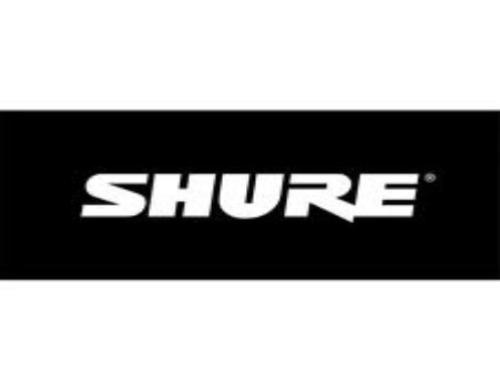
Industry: Clothes